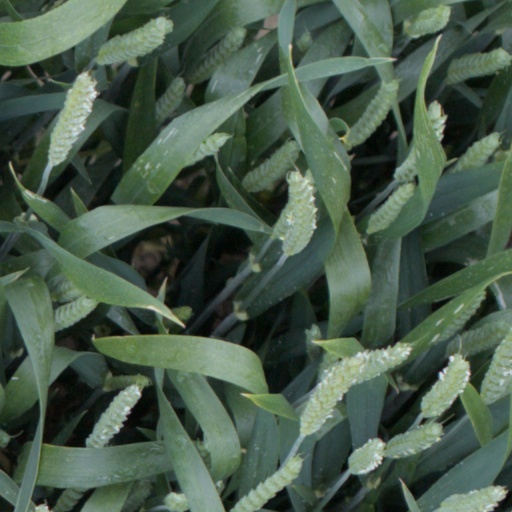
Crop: wheat